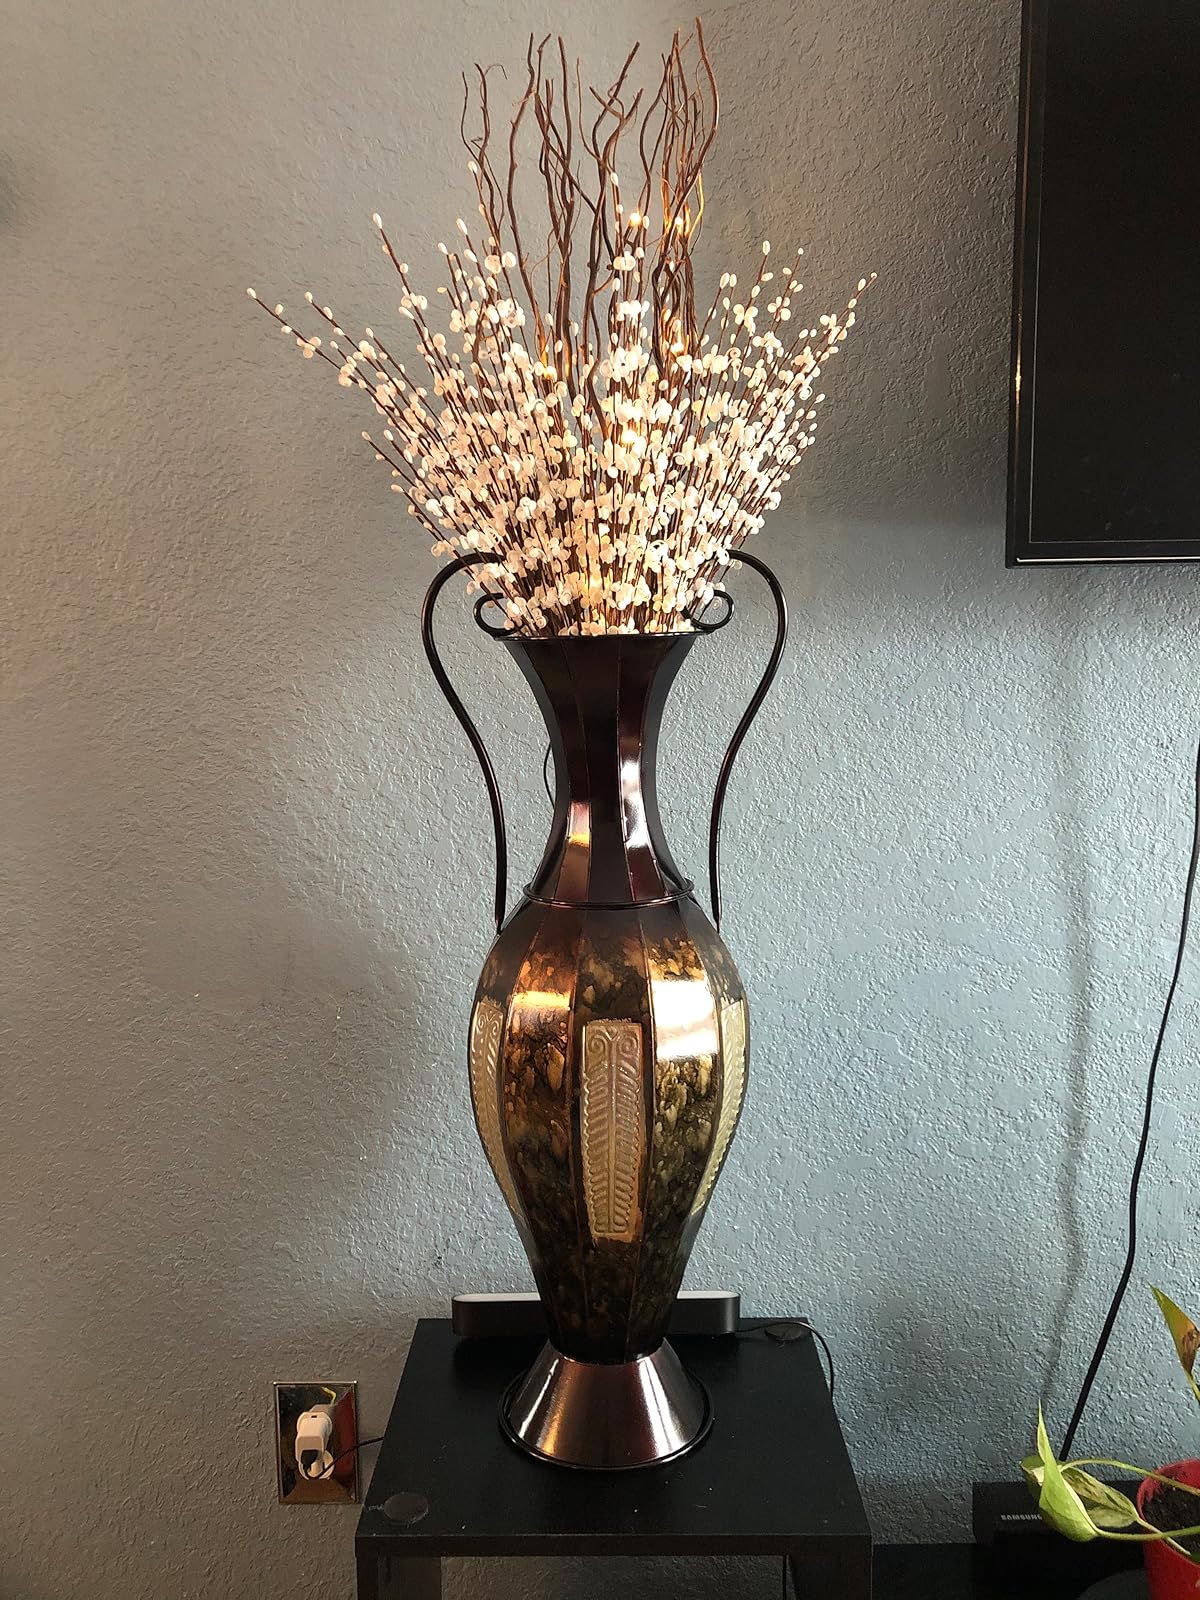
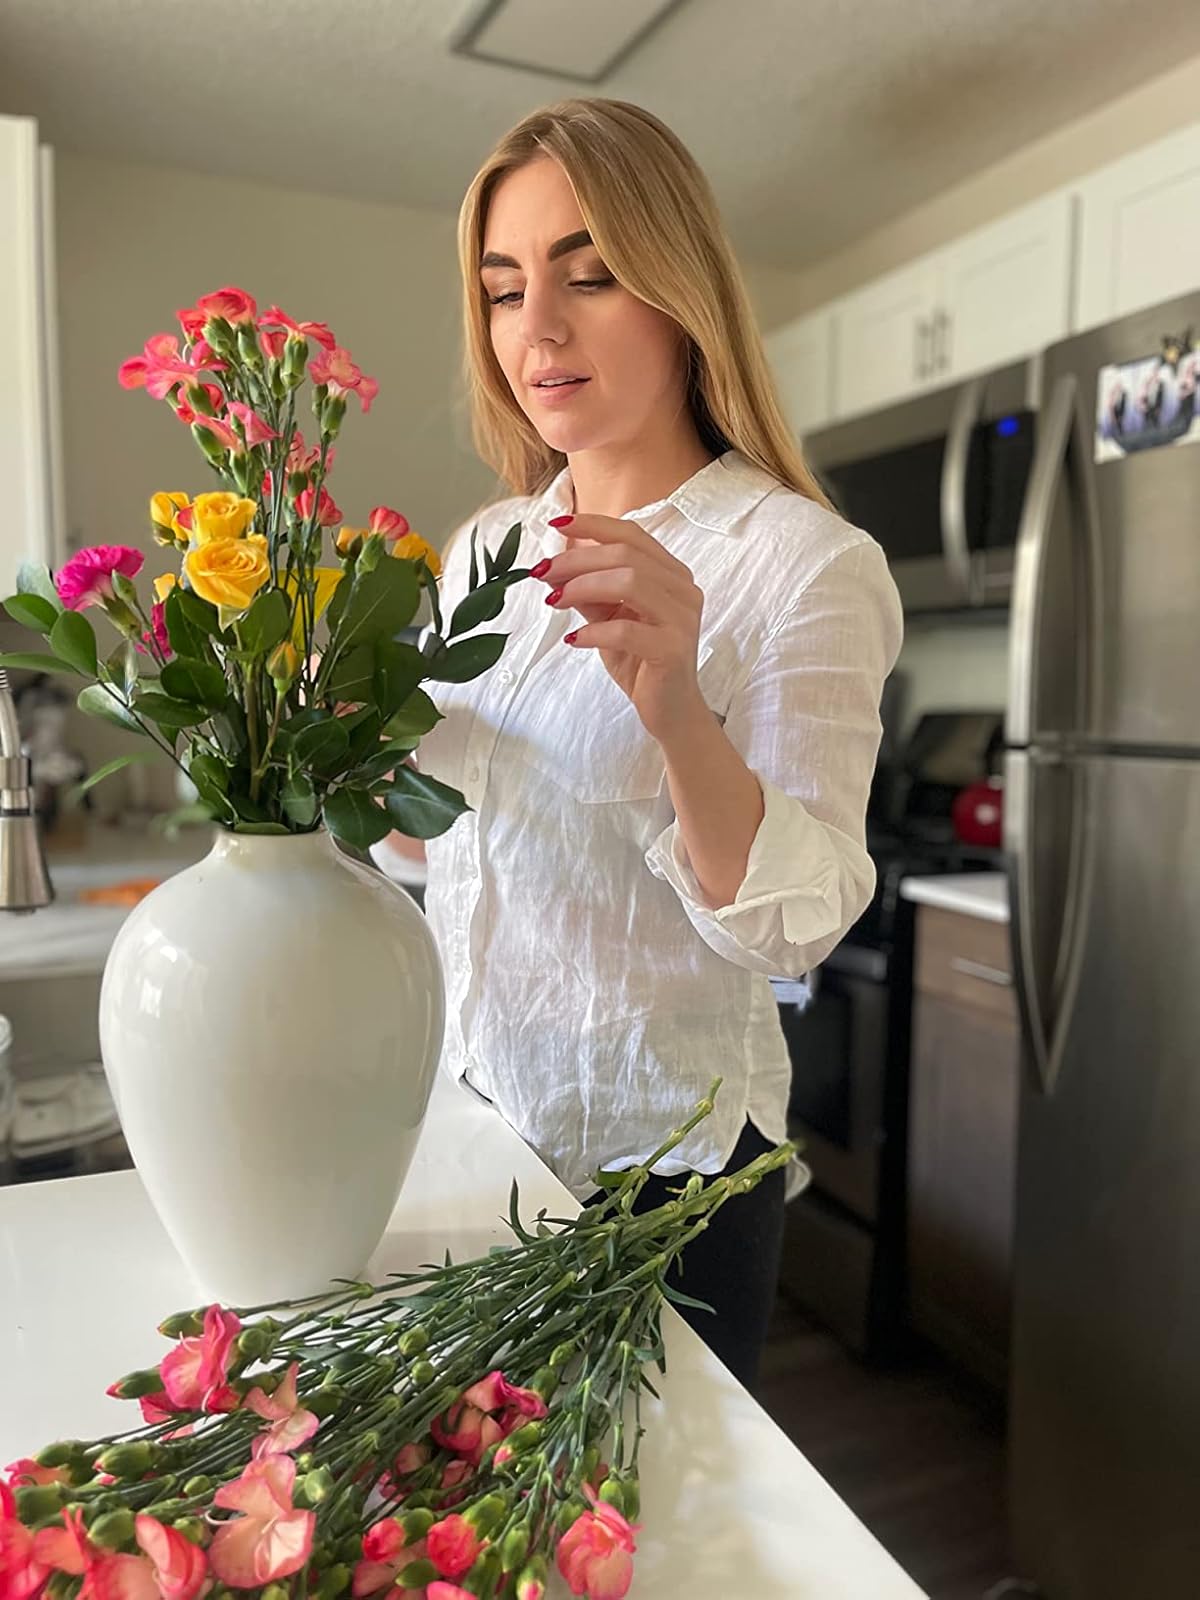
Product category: vase
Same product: no